Café Comercial

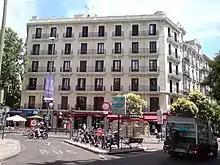
View of the building

The Café Comercial is a café located at the Glorieta de Bilbao in central Madrid, Spain. It is one of the city's oldest cafés, founded 21 March 1887 in the era of the Bourbon Restoration in Spain. It was a center for literary tertulias in the period following the Spanish Civil War. A remnant of Madrid's golden age, it was also one of the first Madrid cafés to employ women among those serving tables.